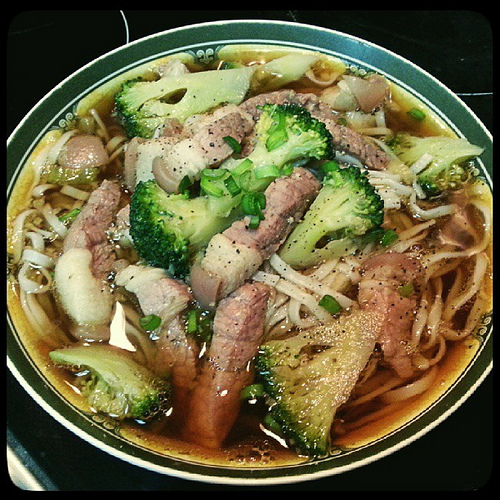
question: 緑の野菜は何ですか？
answer: ブロッコリーとねぎ

question: ブロッコリーはいくつありますか？
answer: 7切れ

question: 肉はどんなカタチに切られていますか？
answer: 細長い棒状

question: 面はどんな形ですか？
answer: 平たい

question: スープの色は何色ですか？
answer: 茶色

question: この料理はどんな状態ですか？
answer: 盛り付けられてまだ食べられていない状態

question: 料理を入れている容器はどんな形ですか？
answer: 丼型

question: 料理を入れている容器の模様は何色ですか？
answer: 緑色